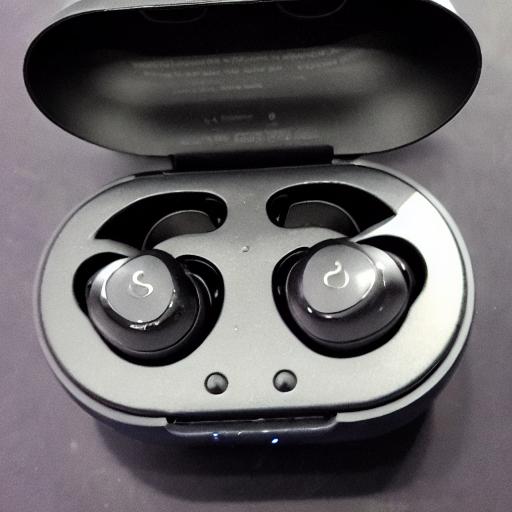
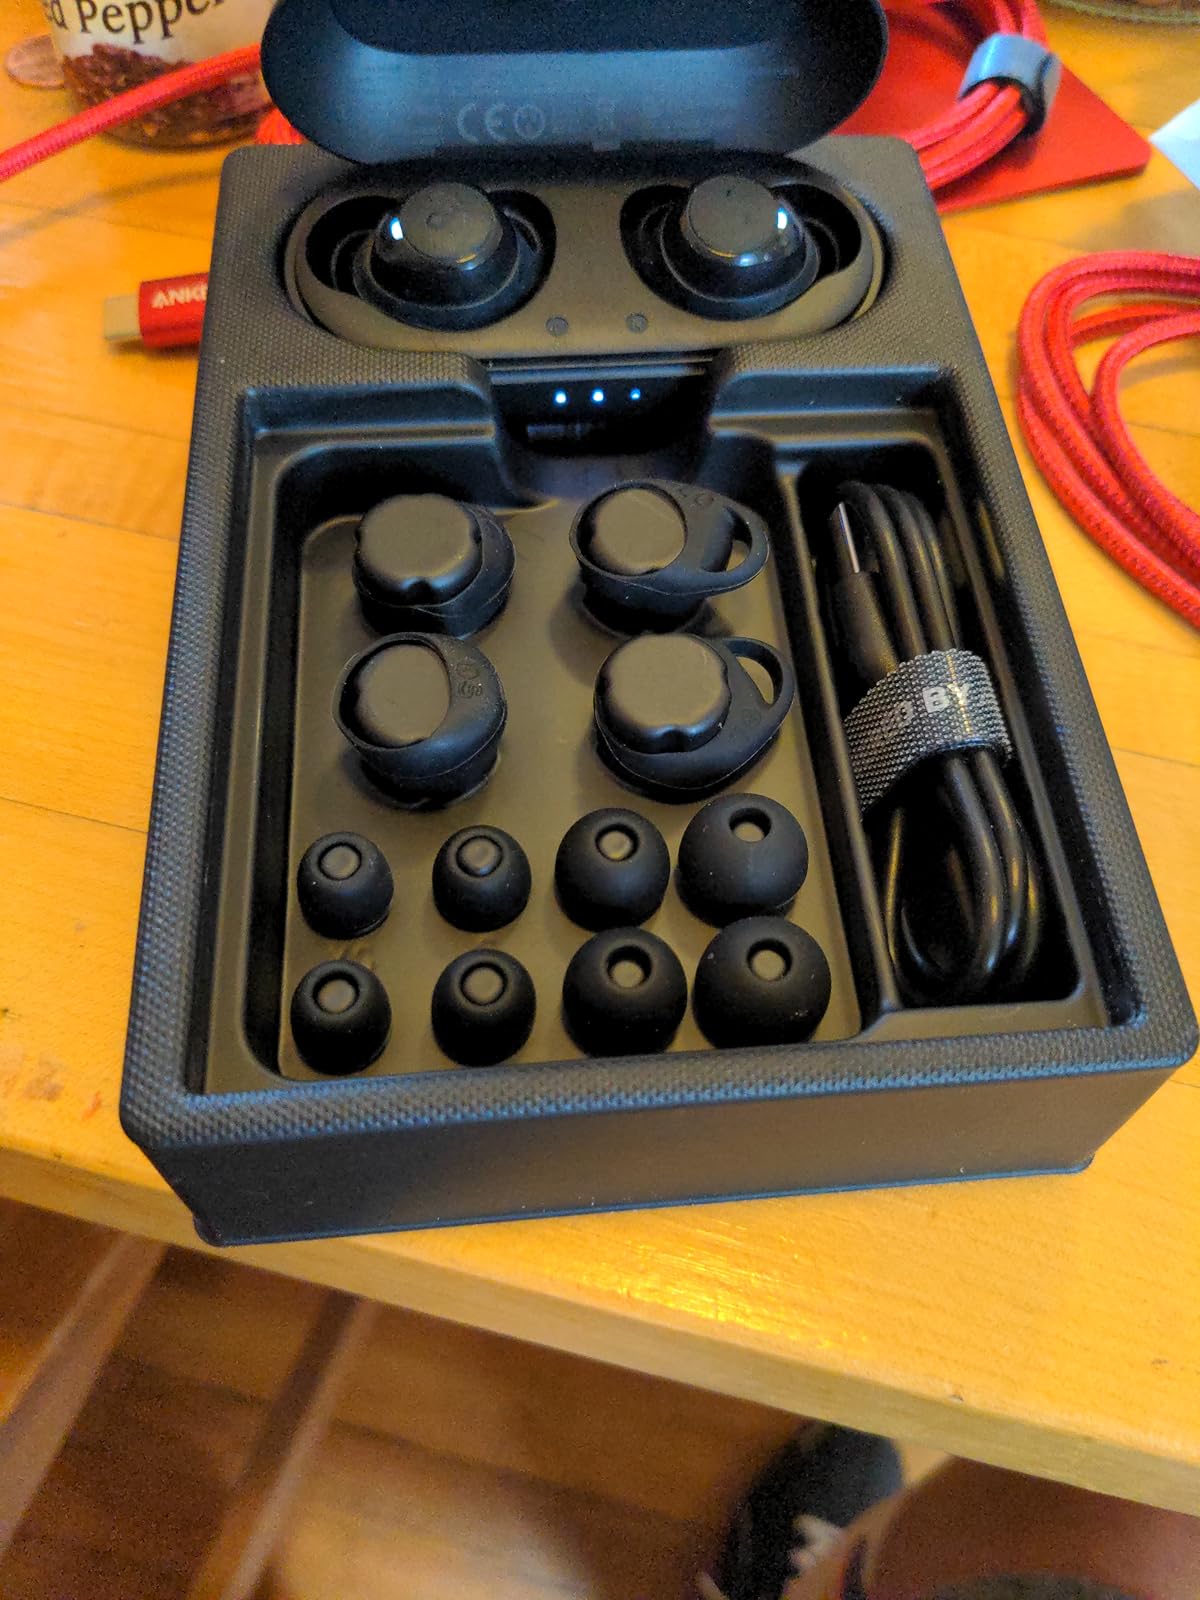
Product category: earbuds
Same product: no